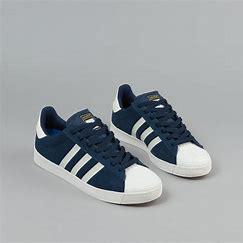
Brand: adidas
Model: Originals Superstar